Hillary Clinton

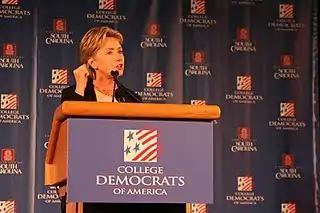
Clinton at the 2007 CDA National Convention

Clinton opposed the Iraq War troop surge of 2007, for both military and domestic political reasons (by the following year, she was privately acknowledging the surge had been successful). In March of that year, she voted in favor of a war-spending bill that required President Bush to begin withdrawing troops from Iraq by a deadline; it passed almost completely along party lines but was subsequently vetoed by Bush. In May, a compromise war funding bill that removed withdrawal deadlines but tied funding to progress benchmarks for the Iraqi government passed the Senate by a vote of 80–14 and would be signed by Bush; Clinton was one of those who voted against it. She responded to General David Petraeus's September 2007 Report to Congress on the Situation in Iraq by saying, "I think that the reports that you provide to us really require a willing suspension of disbelief."